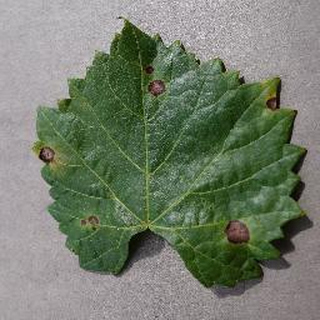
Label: grape_black_rot